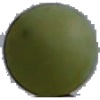
Label: Grape White 4